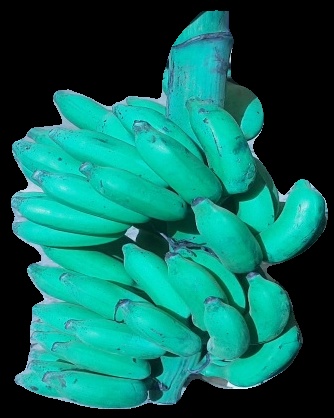
Variety: elakki-bale
Grade: grade3